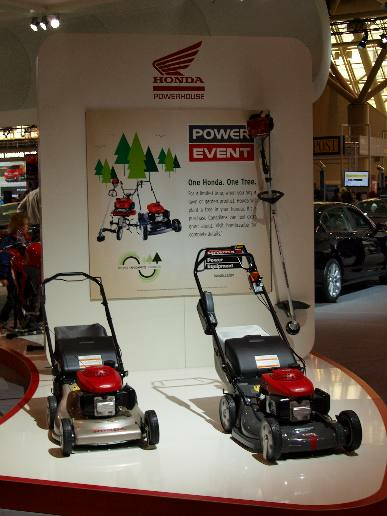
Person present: No